Firearm

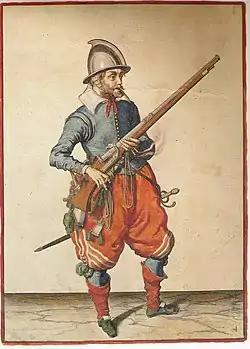
A musketeer (1608)

The technology of firearms in Southeast Asia further improved after the Portuguese capture of Malacca (1511). Starting in the 1513, the traditions of German-Bohemian gun-making merged with Turkish gun-making traditions. This resulted in the Indo-Portuguese tradition of matchlocks. Indian craftsmen modified the design by introducing a very short, almost pistol-like buttstock held against the cheek, not the shoulder, when aiming. They also reduced the caliber and made the gun lighter and more balanced. This was a hit with the Portuguese who did a lot of fighting aboard ship and on river craft, and valued a more compact gun. The Malaccan gunfounders, compared as being in the same level with those of Germany, quickly adapted these new firearms, and thus a new type of arquebus, the istinggar, appeared. The Japanese did not acquire firearms until the 16th century, and then from the Portuguese rather than from the Chinese.